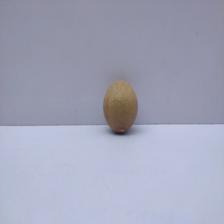
Size: Small